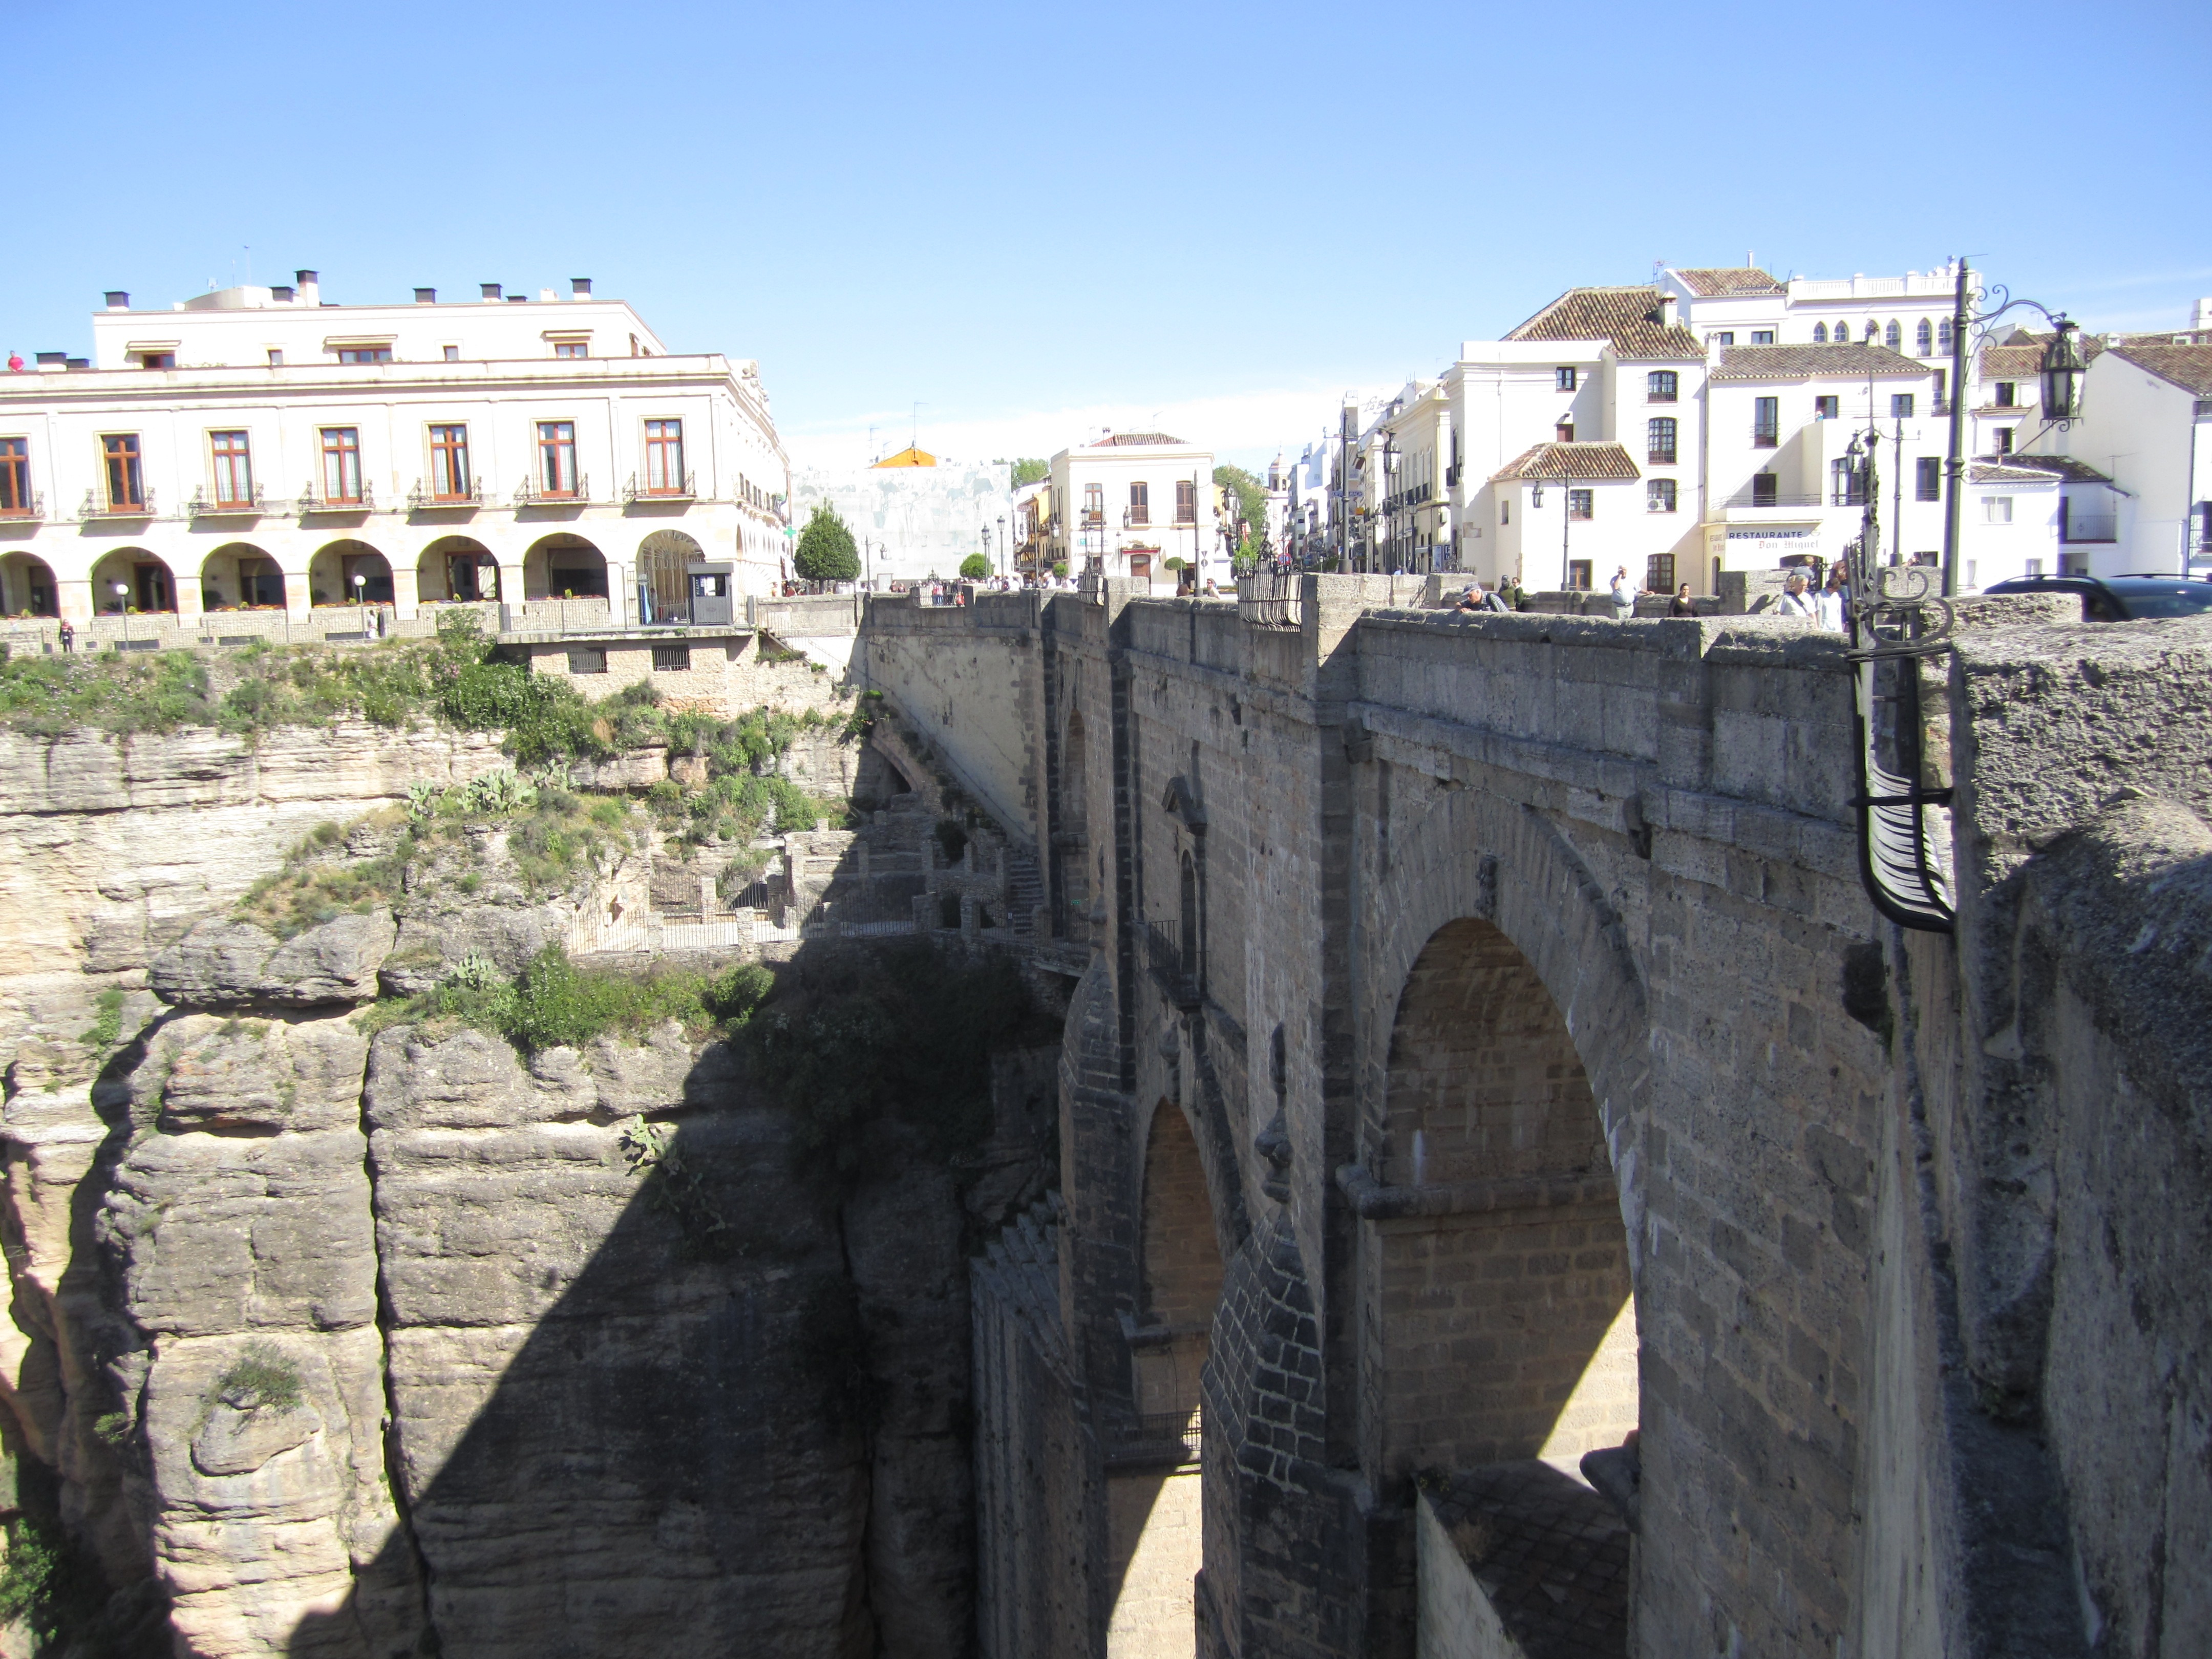
bridge, town, wall, travel, landmark, tourism, spain, ruins, andalusia, ronda, ancient rome, tours, historic site, ancient history, ancient roman architecture